Lucius Cornelius Scipio Barbatus

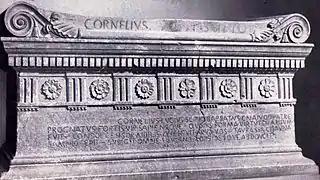
The Sarcophagus of Lucius Cornelius Scipio Barbatus, erected around 270 BC, contains an Old Latin "elogium" in Saturnian metre.

Lucius Cornelius Scipio Barbatus (c. 337 BC270 BC) was one of the two elected Roman consuls in 298 BC. He led the Roman army to victory against the Etruscans near Volterra. A member of the noble Roman family of Scipiones, he was the father of Lucius Cornelius Scipio and Gnaeus Cornelius Scipio Asina and great-grandfather of Scipio Africanus.